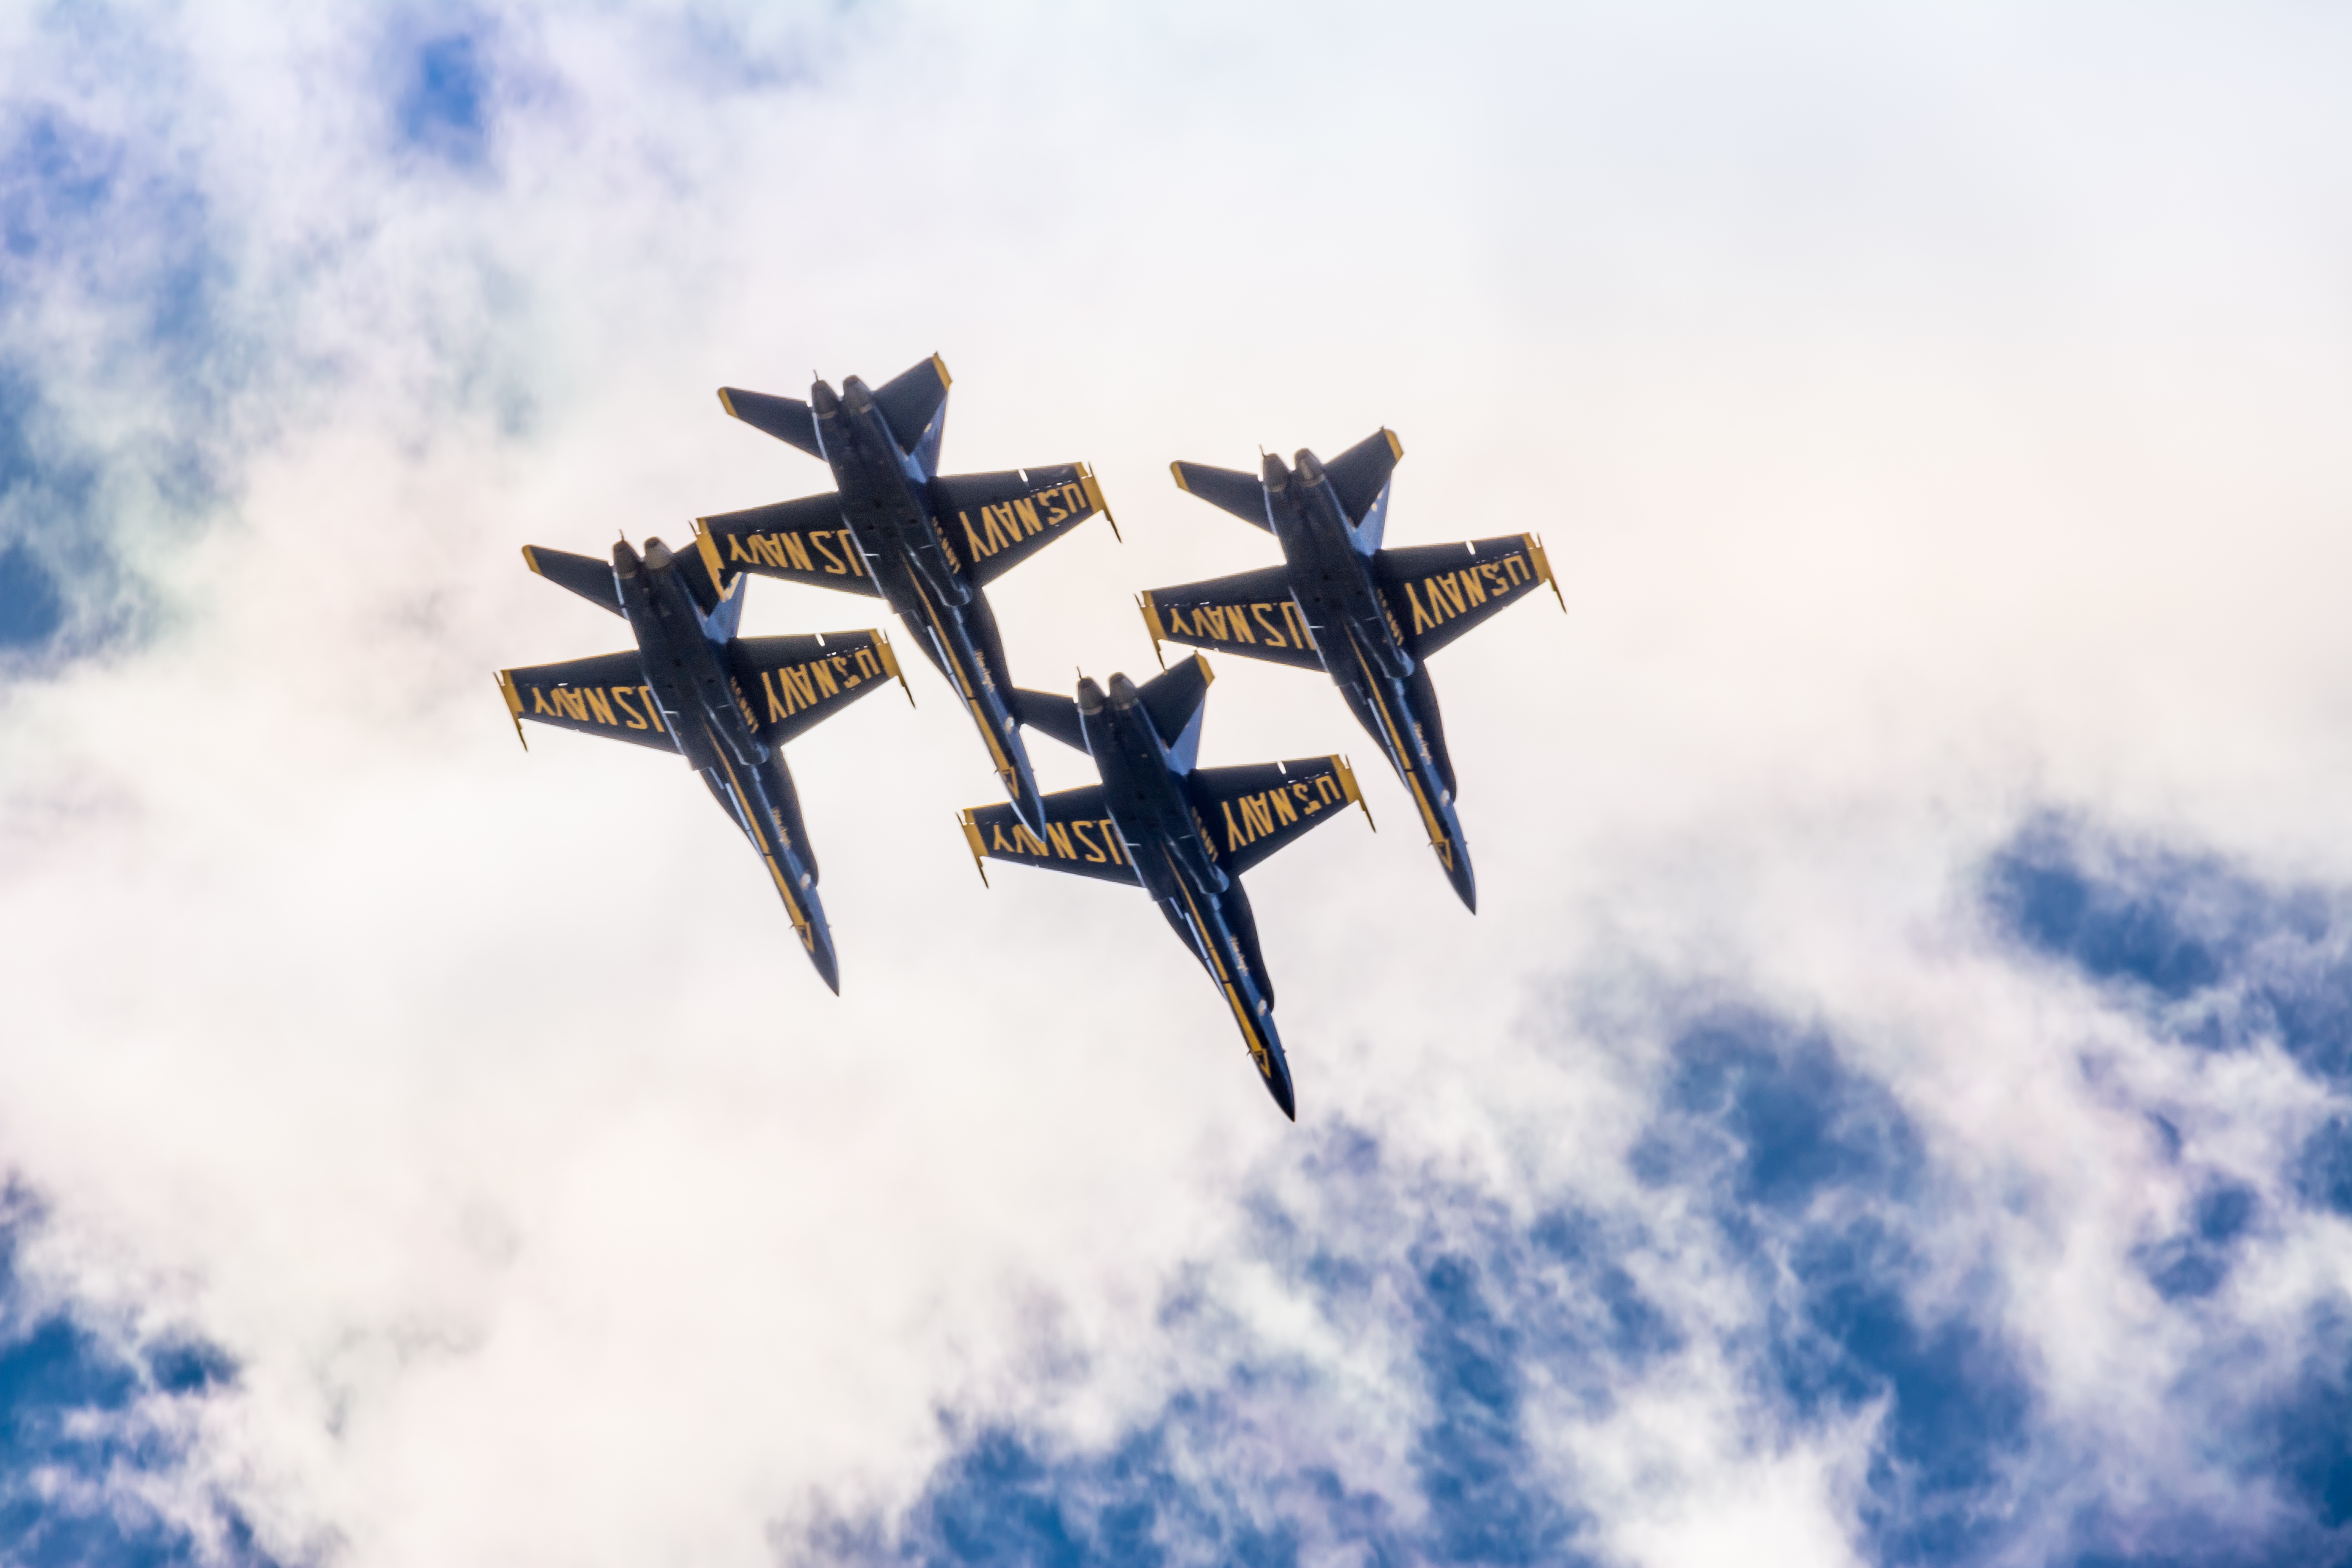
wing, sky, fly, airplane, aircraft, jet, formation, vehicle, aviation, show, flight, blue, aerial, hornet, navy, blue angels, air show, air force, aerobatics, f 18, atmosphere of earth, general aviation